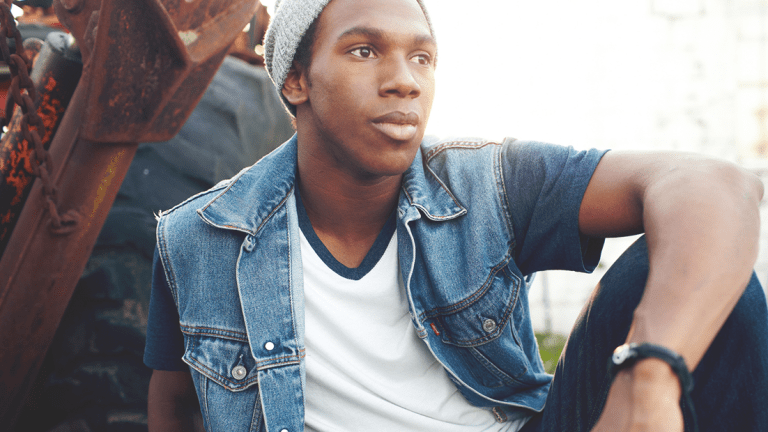
Gender: men